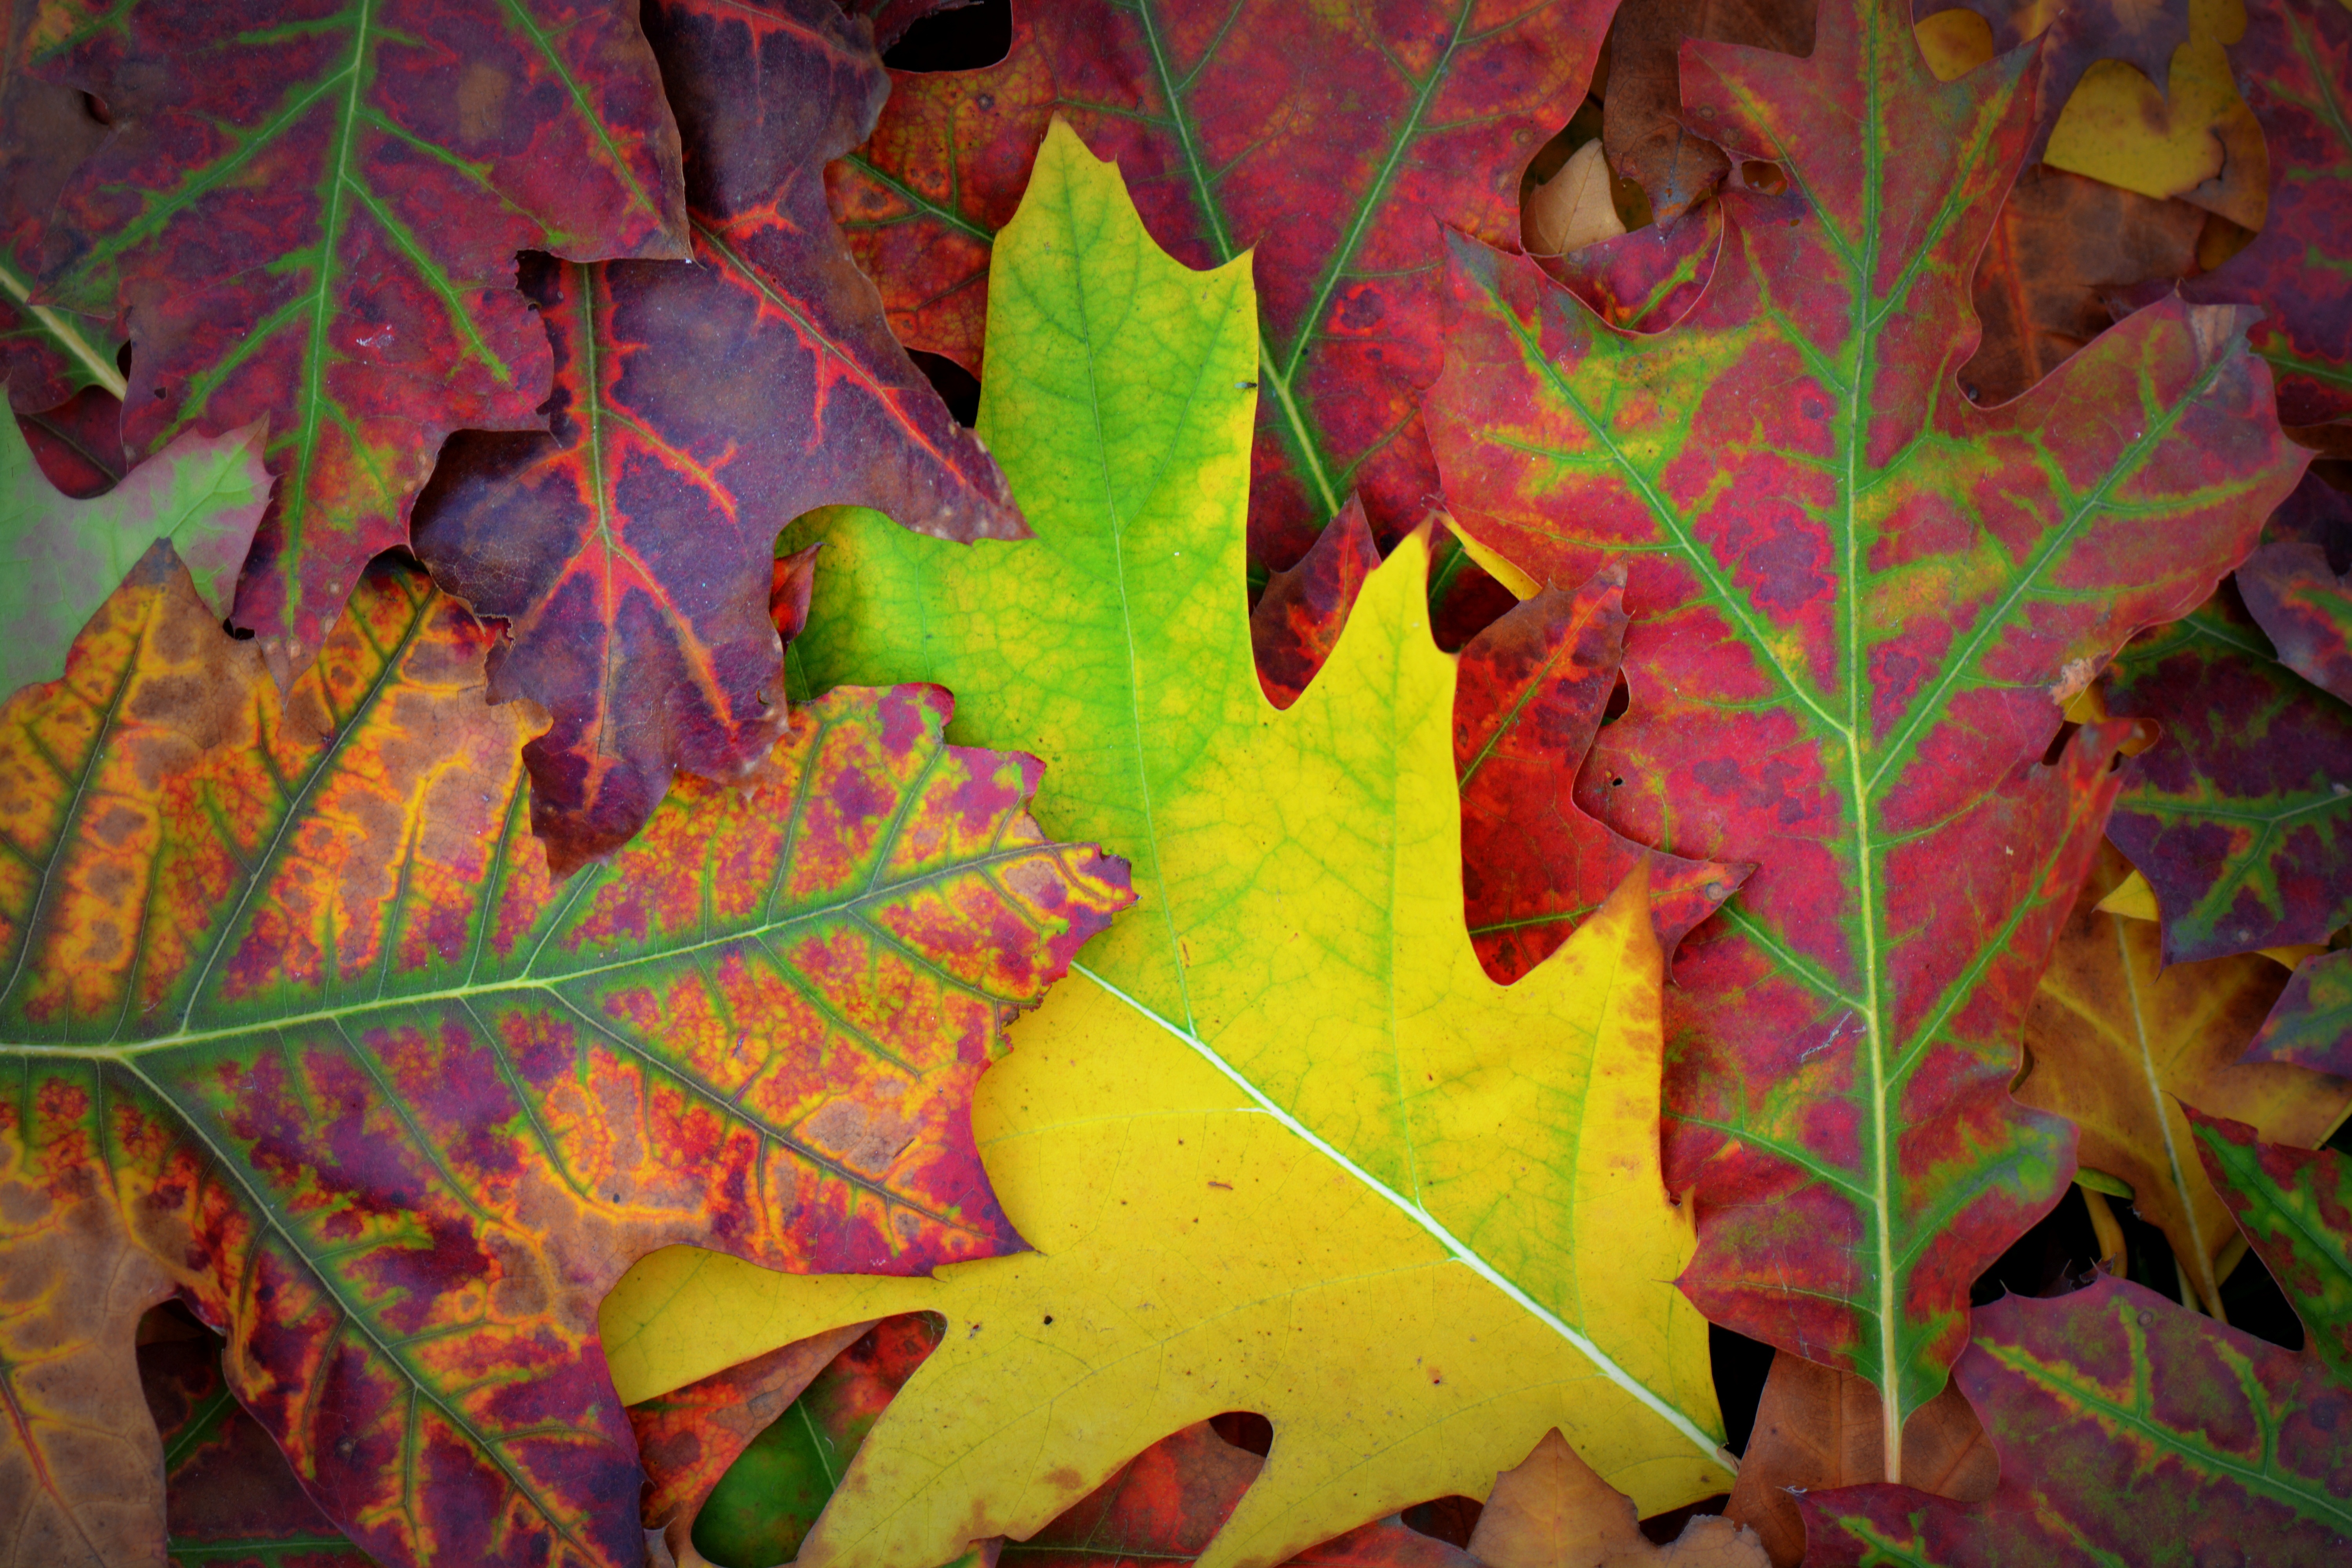
tree, plant, leaf, flower, green, autumn, yellow, season, maple tree, maple leaf, leaves, colors, flowering plant, woody plant, land plant